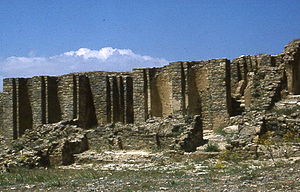
Al Qal'a i Beni Hammad
Al Qal'a i Beni Hammad i Maadid i provinsen M'Sila
"Al Qal'a i Beni Hammad, ""Beni Hammads citadel"", var Hammadid-emirenes første hovedstad. Byen ligger i bjergene, ca. 1.000 moh., og blev grundlagt i 1007 af emir Hammad ibn Buluggin. Byen blev ødelagt i 1152, og i dag er der kun ruiner tilbage. Rundt om byen ligger en 7 km stor ring af forsvarsmure. I området findes også ruinerne af en stor moské og dens minaret, samt nogle paladser. Minareten er 25 meter høj, og kan have været prototypen på den tredelte minaret.